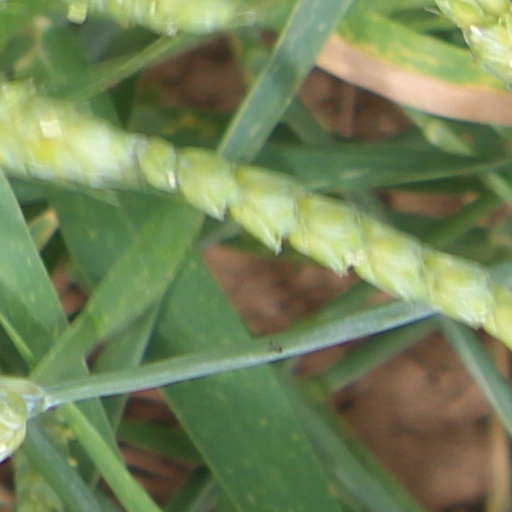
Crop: wheat